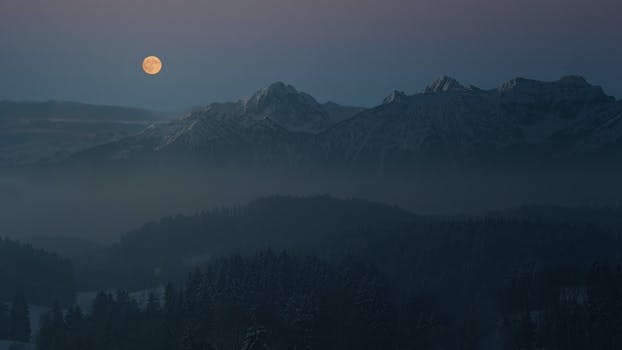
Label: No Watermark